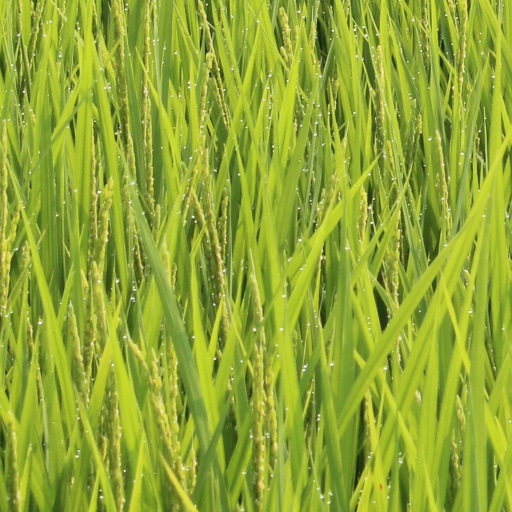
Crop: rice